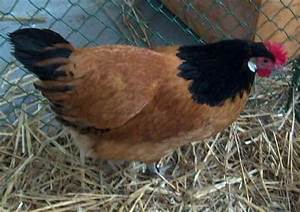
Label: chicken